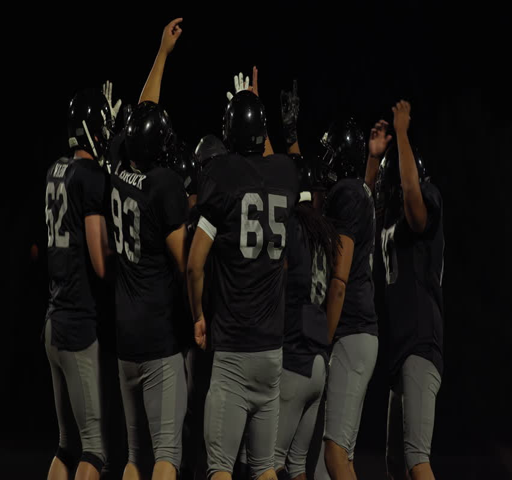
a football team in a huddle getting hyped in slow motion